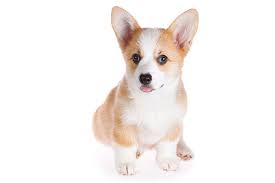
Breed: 205-n000029-Pembroke